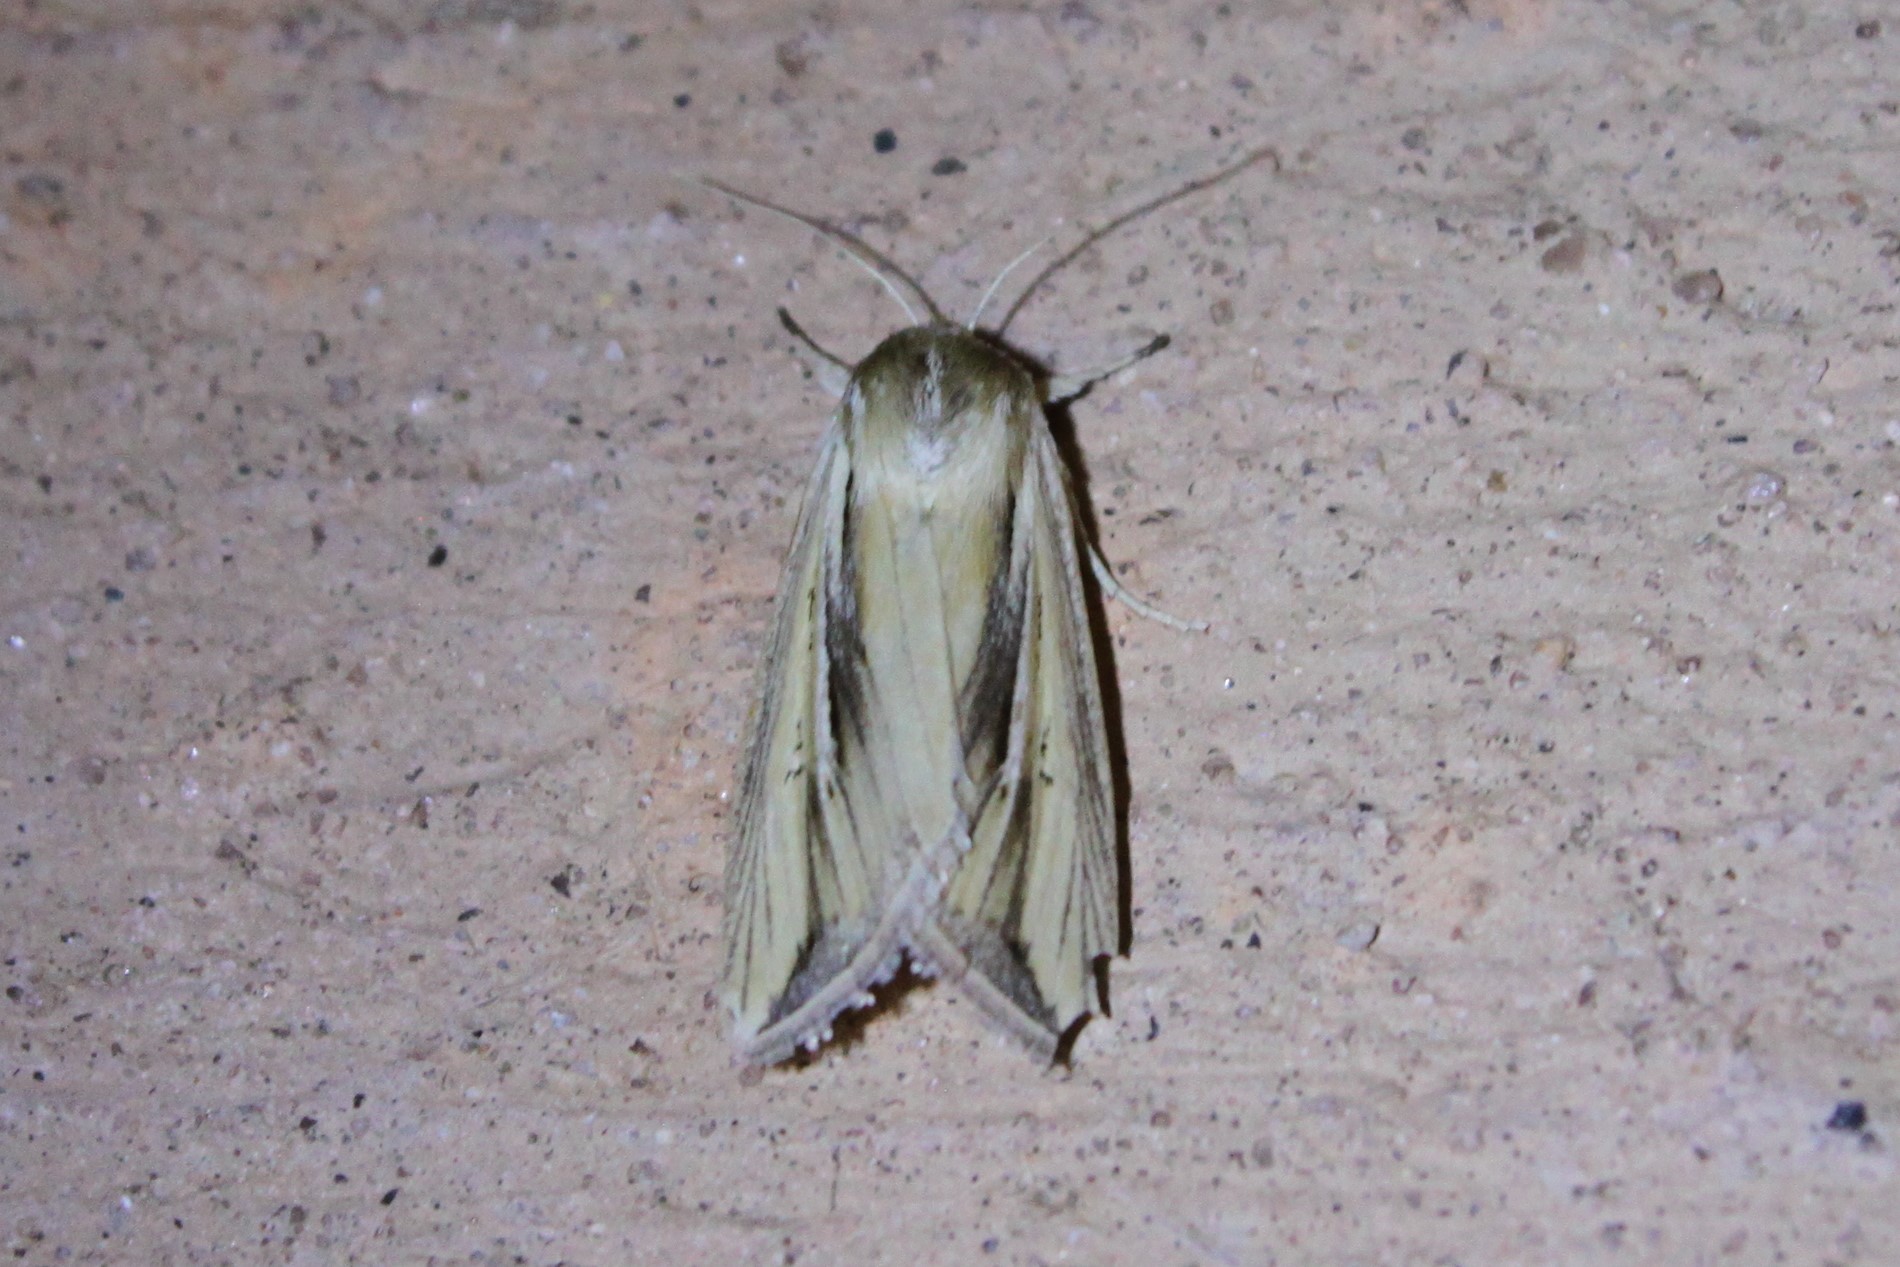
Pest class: wheathead_armyworm_Dargida_diffusa